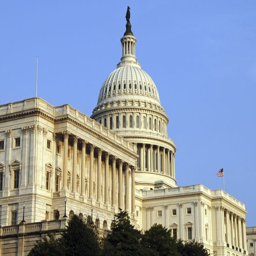
which amendment limits the powers of the federal government ?